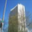
Label: skyscraper